Geo Baker

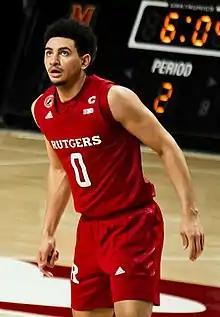
Baker with Rutgers in 2020

As a freshman, Baker was a regular starter for Rutgers, joining Corey Sanders in the backcourt. On November 21, 2017, he scored a career-high 29 points, shooting 7–of–10 from three-point range, in an 83–54 win over Bryant. He recorded the most single-game points and three-pointers by a Rutgers freshman since Todd Billet in 2000. On December 9, Baker posted his first double-double with 19 points and 11 assists in a 92–54 victory over Fairleigh Dickinson. In his freshman season, he averaged 10.9 points, 2.6 assists and 2.2 rebounds per game and was named Metropolitan Basketball Writers Association Rookie of the Year.